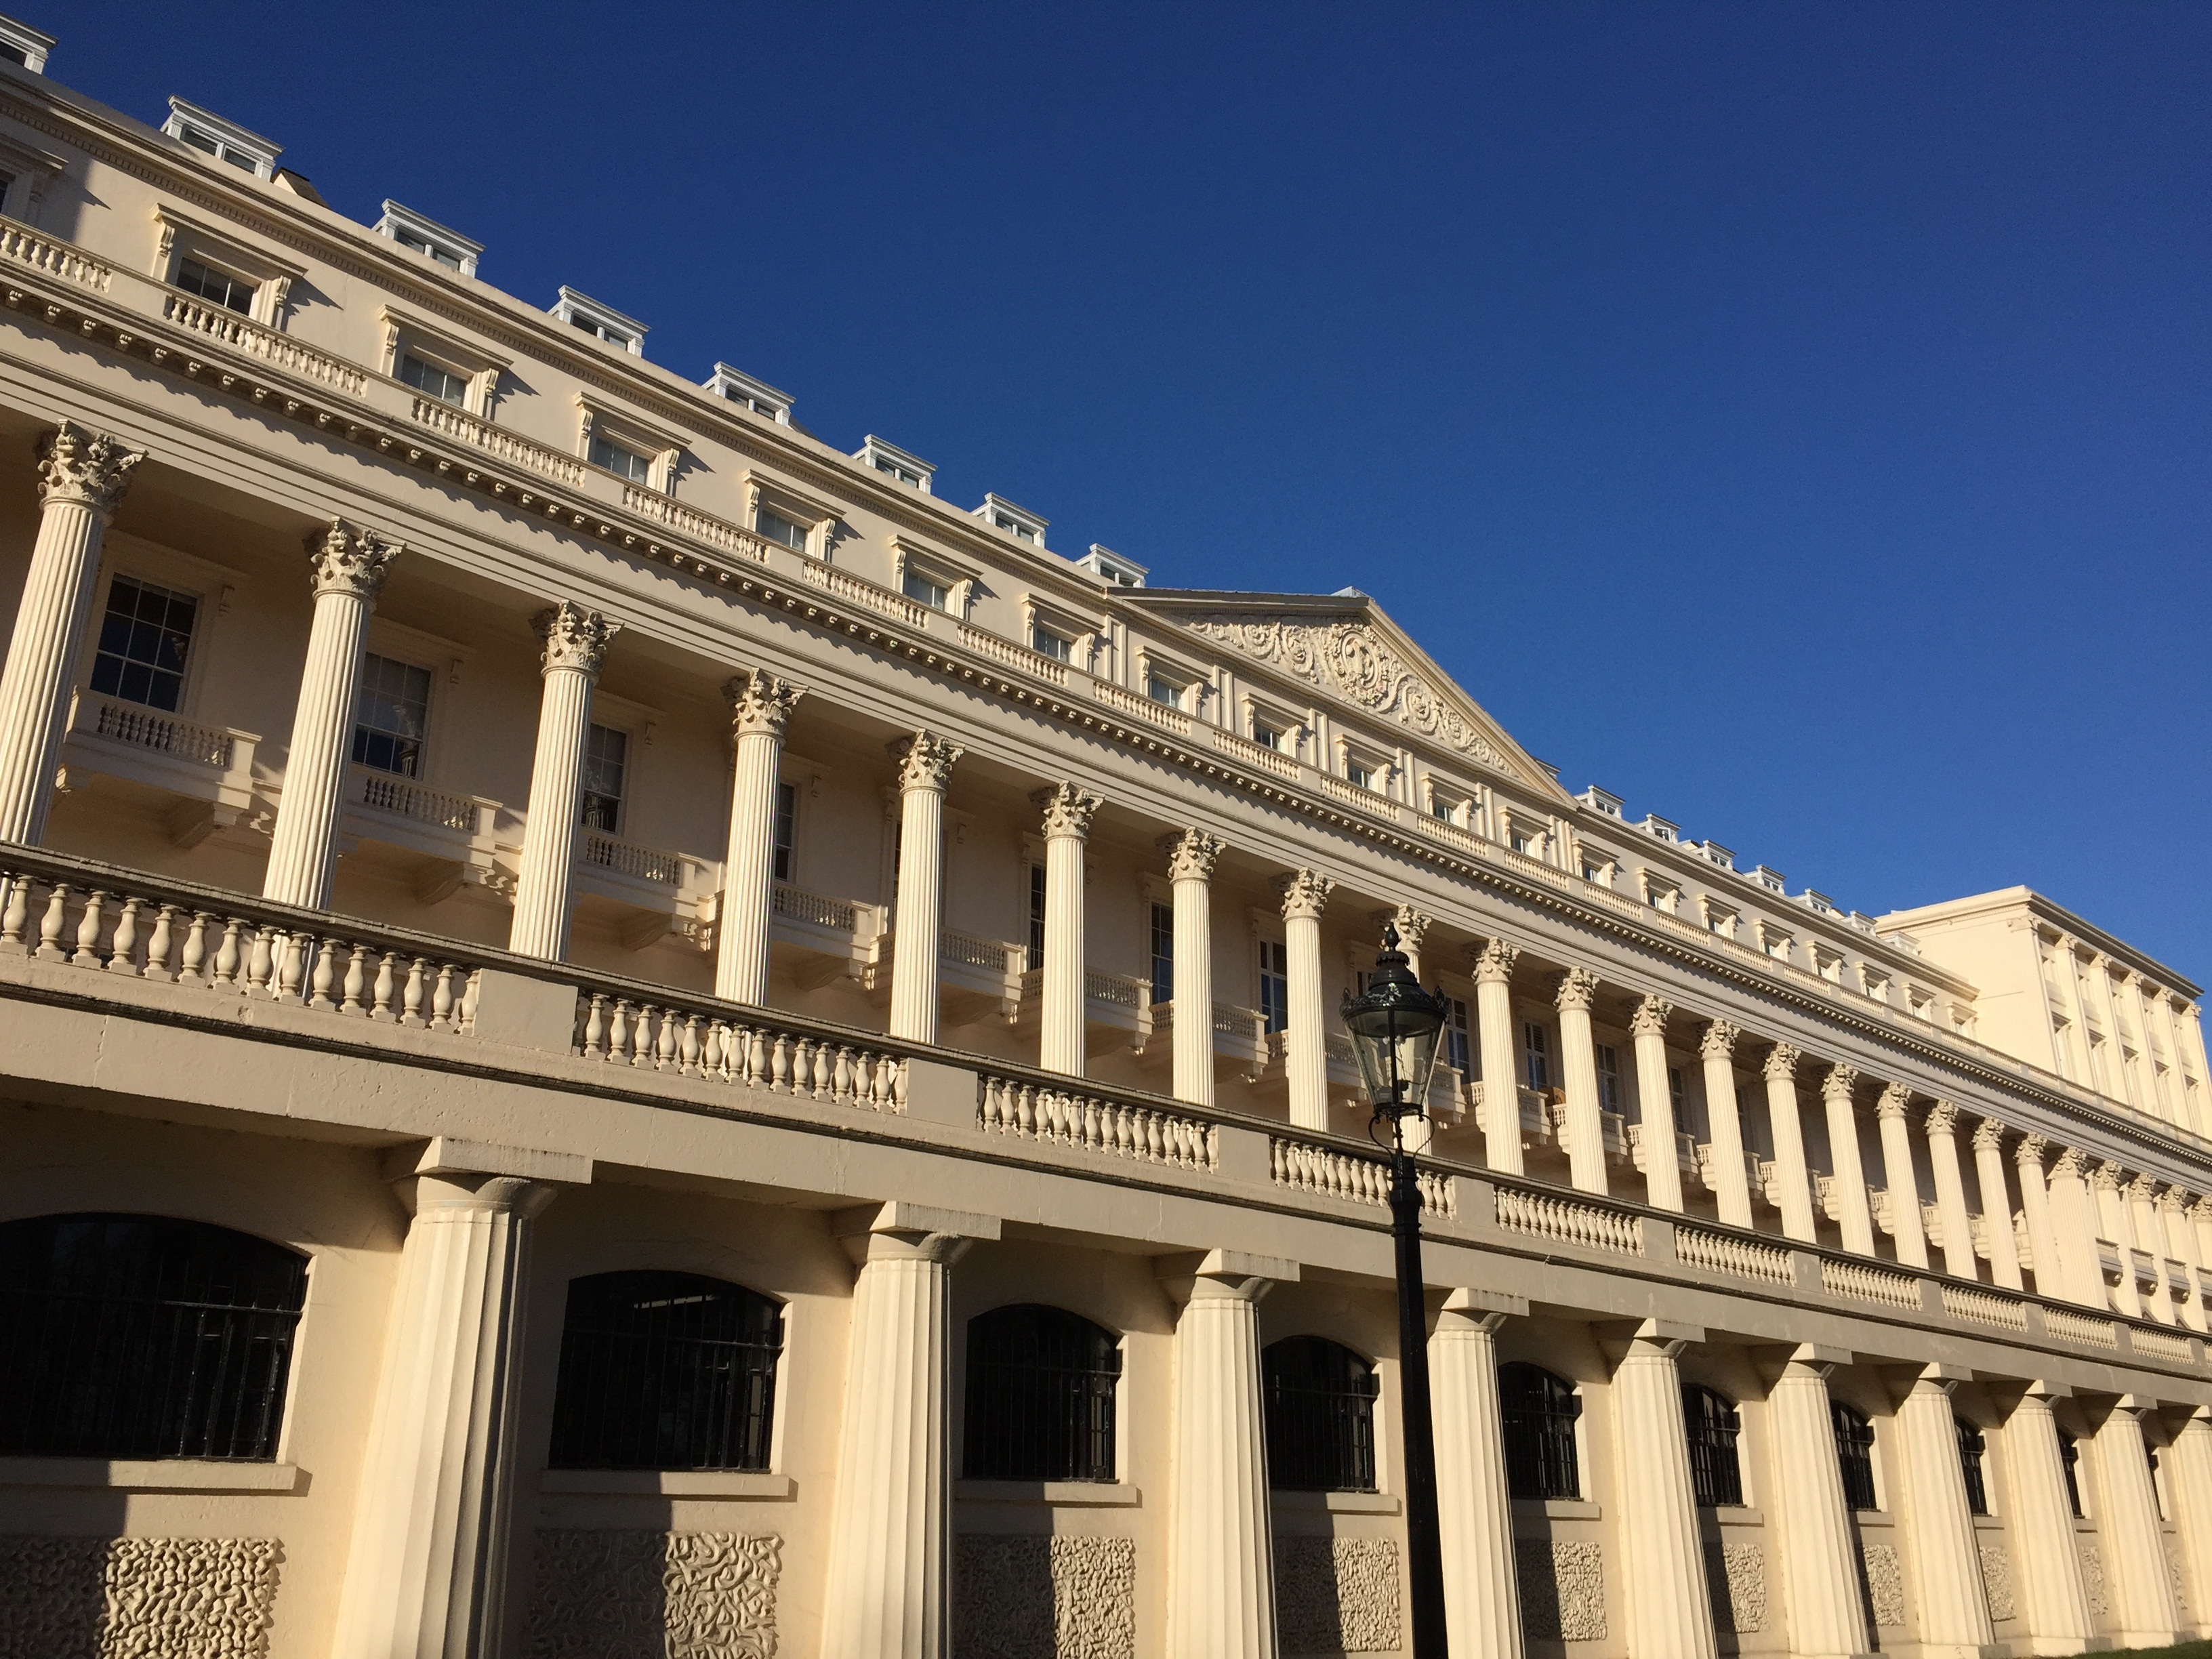
architecture, structure, skyline, building, palace, opera house, landmark, facade, london, tourist attraction, classical architecture, ancient history, ancient roman architecture, institute of arts